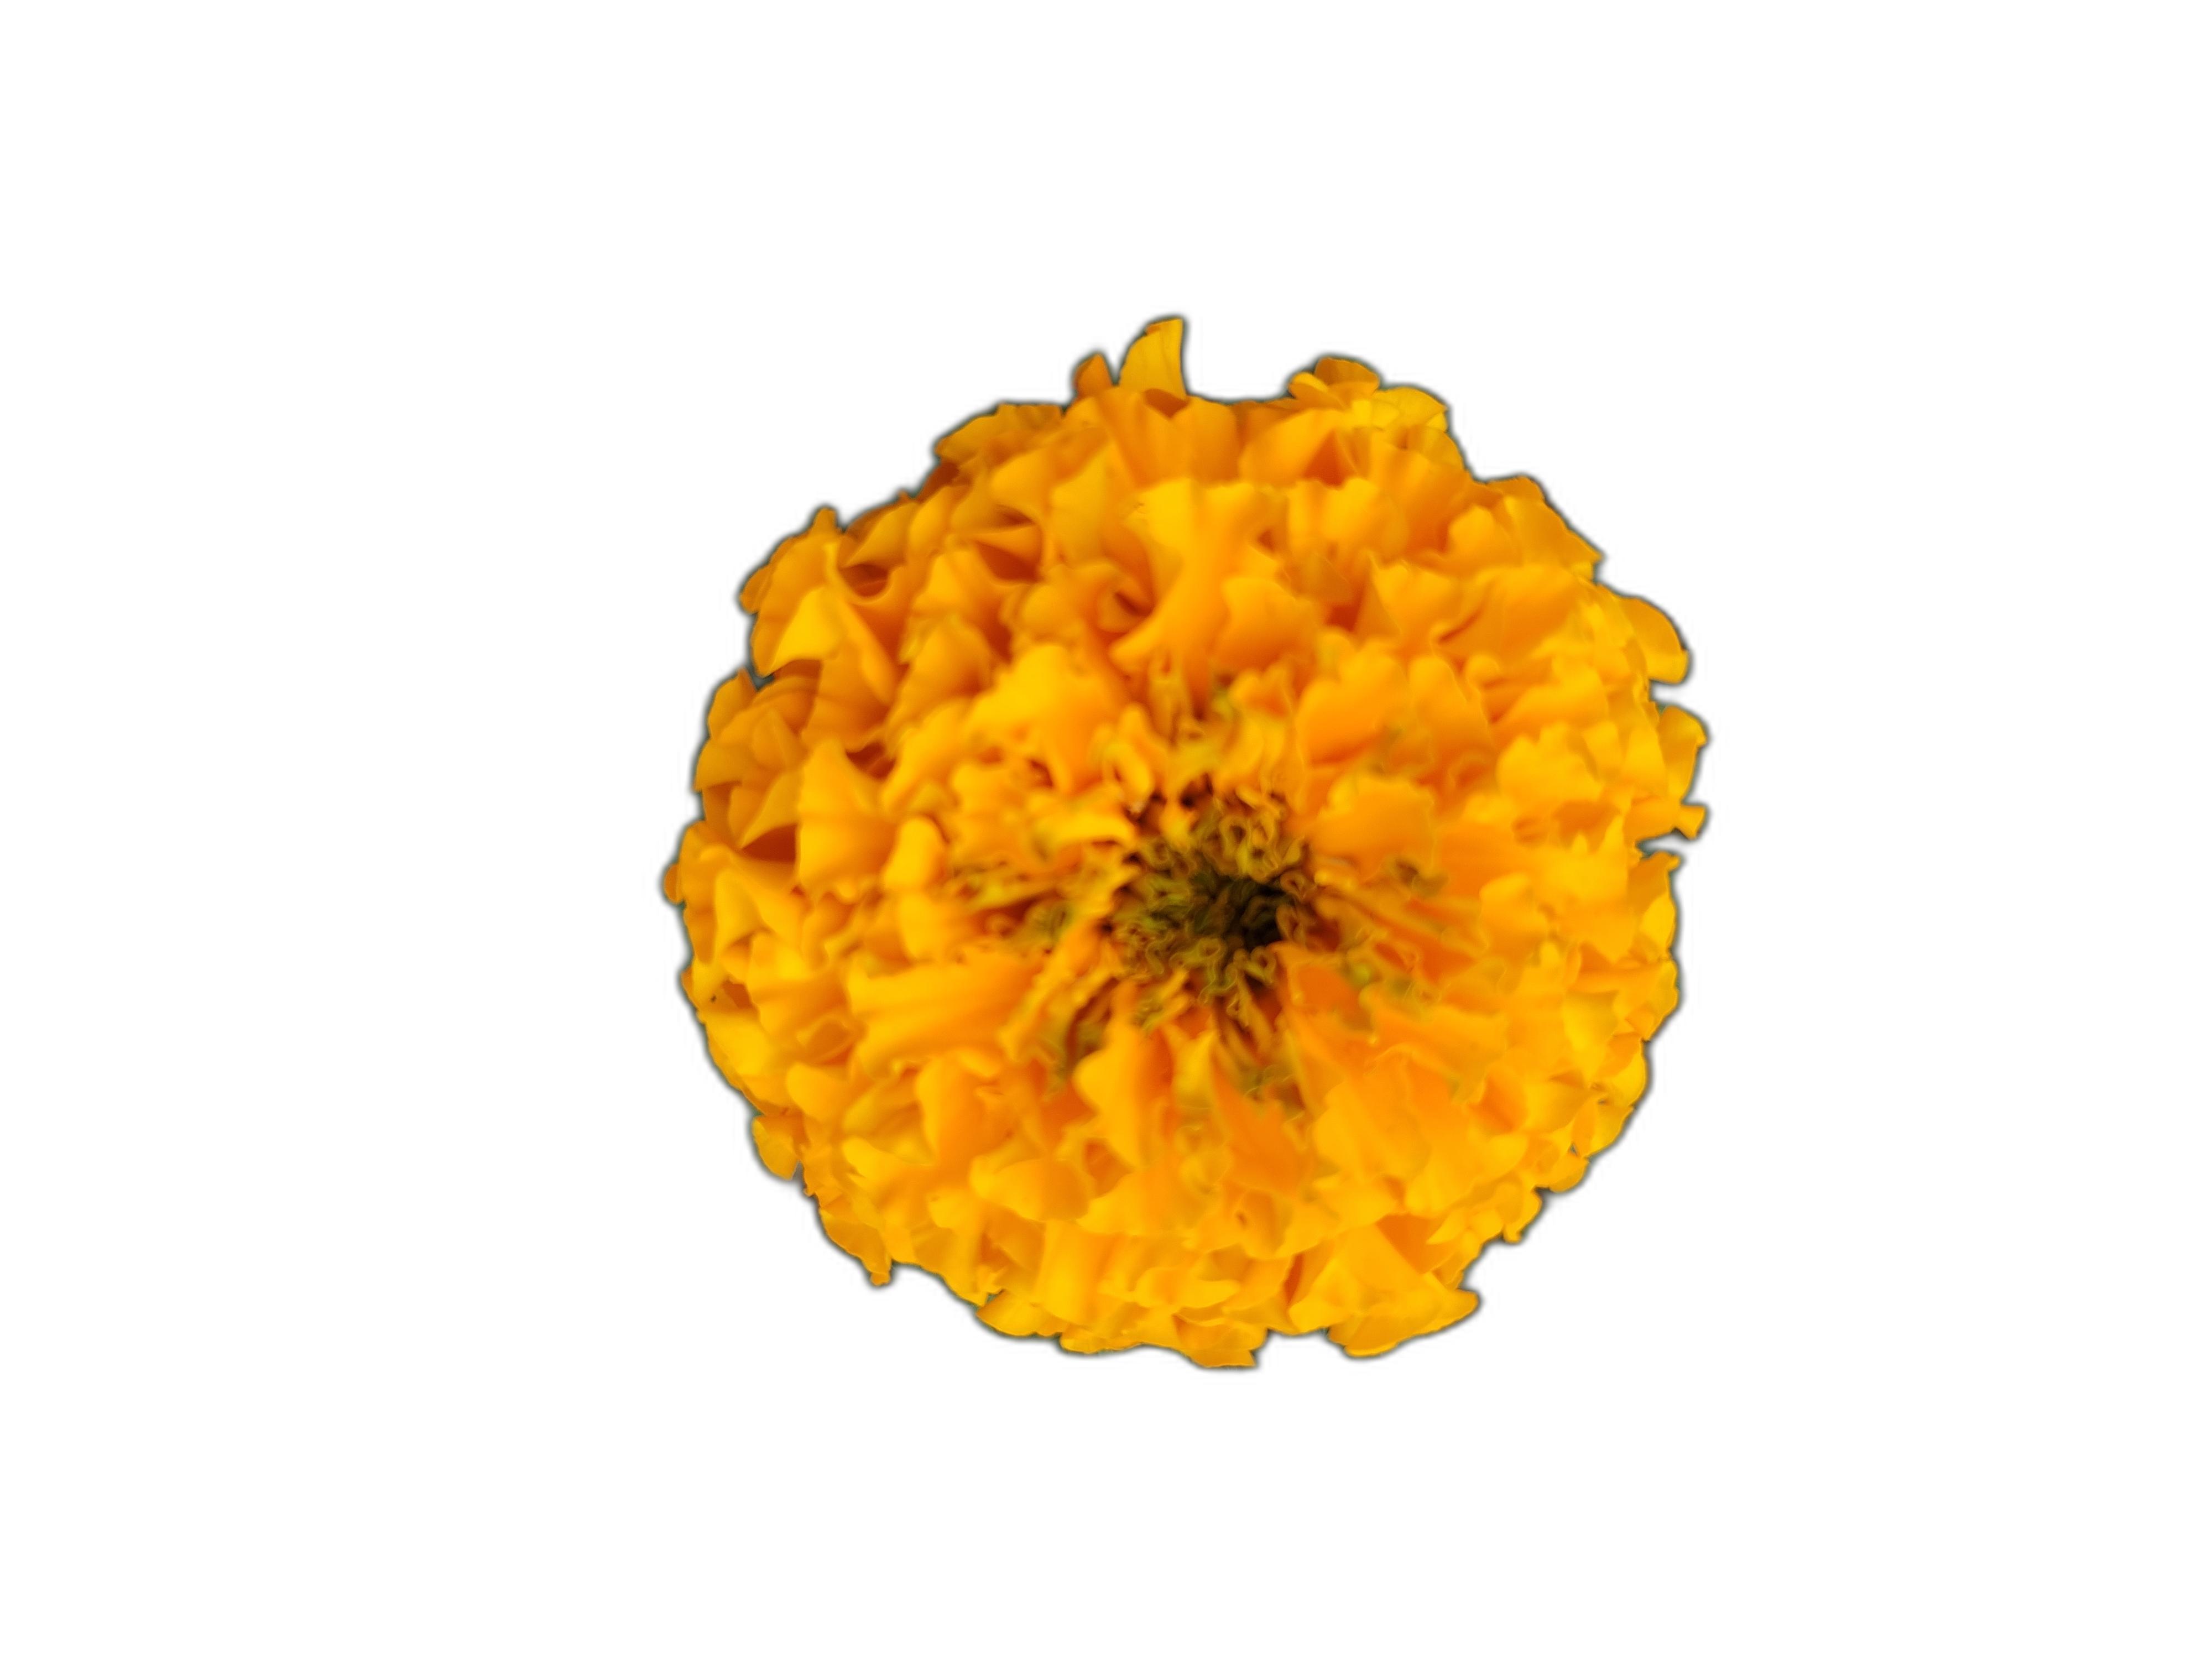
Label: Marigold